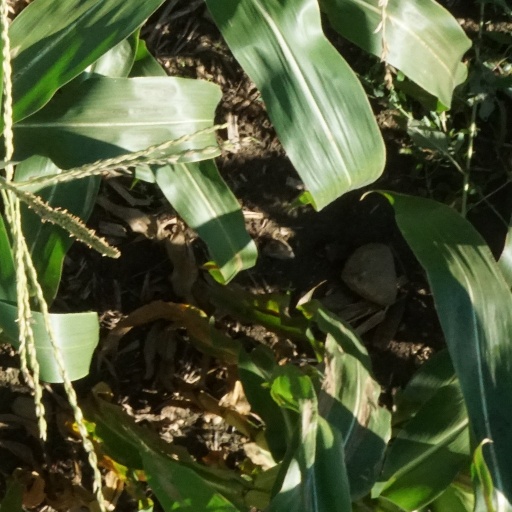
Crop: maize; corn